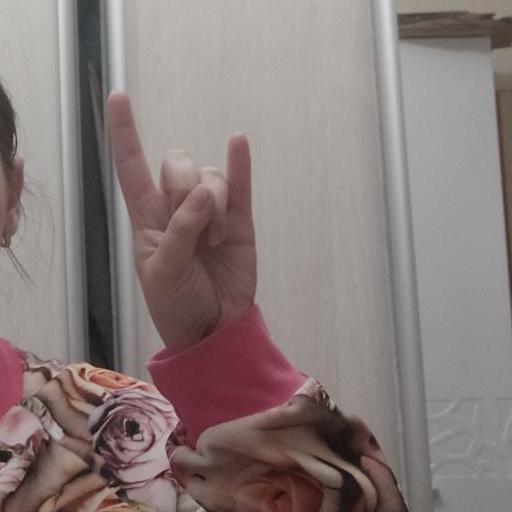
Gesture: rock